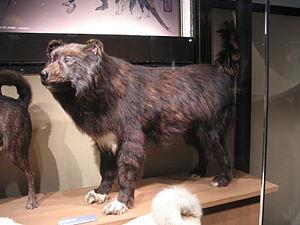
Le husky de Sakhaline, chien de l'île Sakhaline ou Karafuto-ken est une race de chien utilisée comme chien de traîneau.